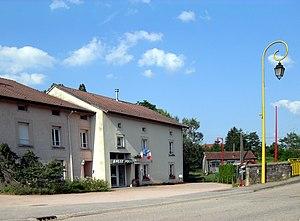
La mairie-école de Bayecourt
Bayecourt est une commune française située dans le département des Vosges, en région Grand Est.